List of cities in Alberta

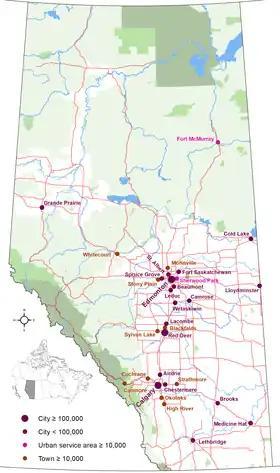
Distribution of Alberta's 19 cities, 2 urban service areas and 10 towns that are eligible for city status.

A city is the highest form of all incorporated urban municipality statuses used in the Canadian Province of Alberta. Alberta cities are created when communities with populations of at least 10,000 people, where a majority of their buildings are on parcels of land smaller than 1,850 m², apply to Alberta Municipal Affairs for city status under the authority of the "Municipal Government Act". Applications for city status are approved via orders in council made by the lieutenant governor in Council under recommendation from the Minister of Municipal Affairs.